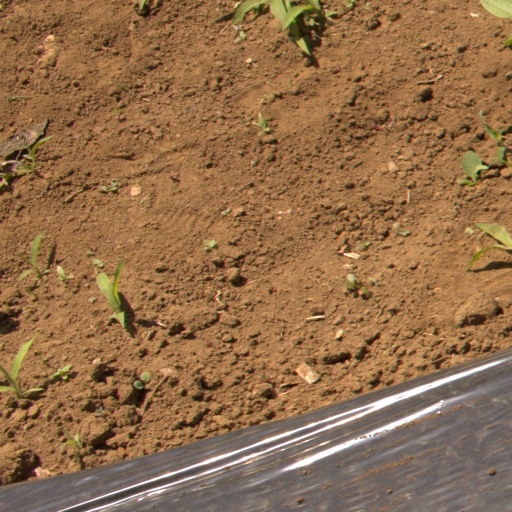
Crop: Jerusalem artichoke